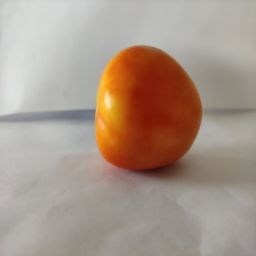
Crop: Tomato
Quality: Ripe